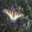
Label: butterfly